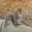
Label: squirrel